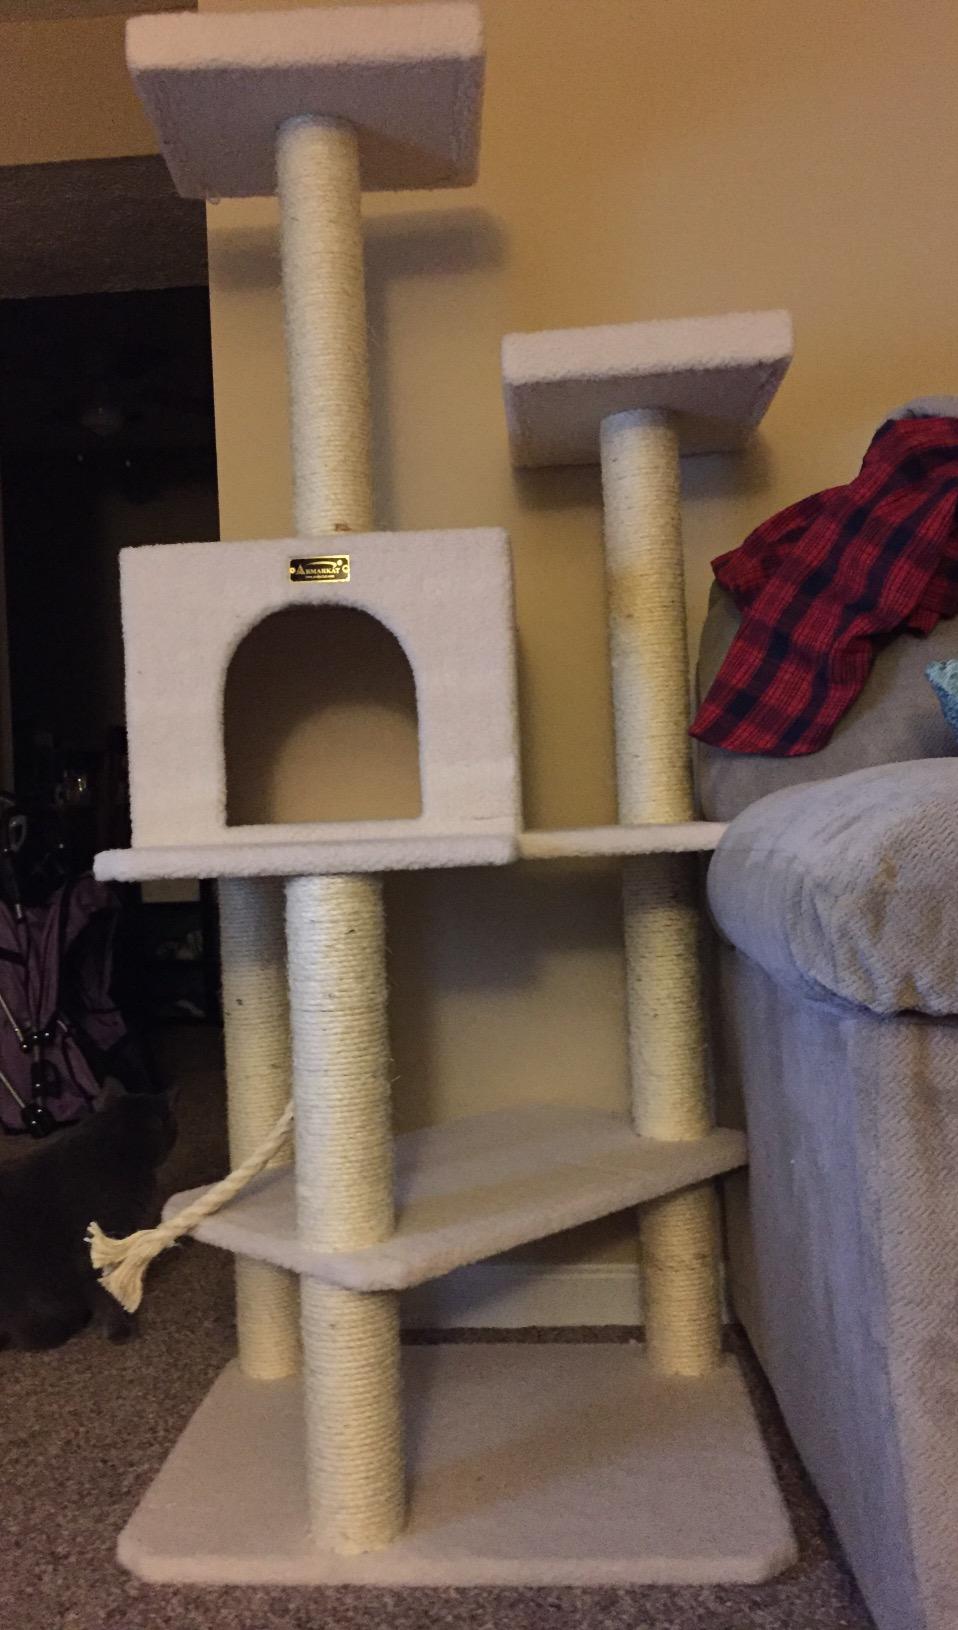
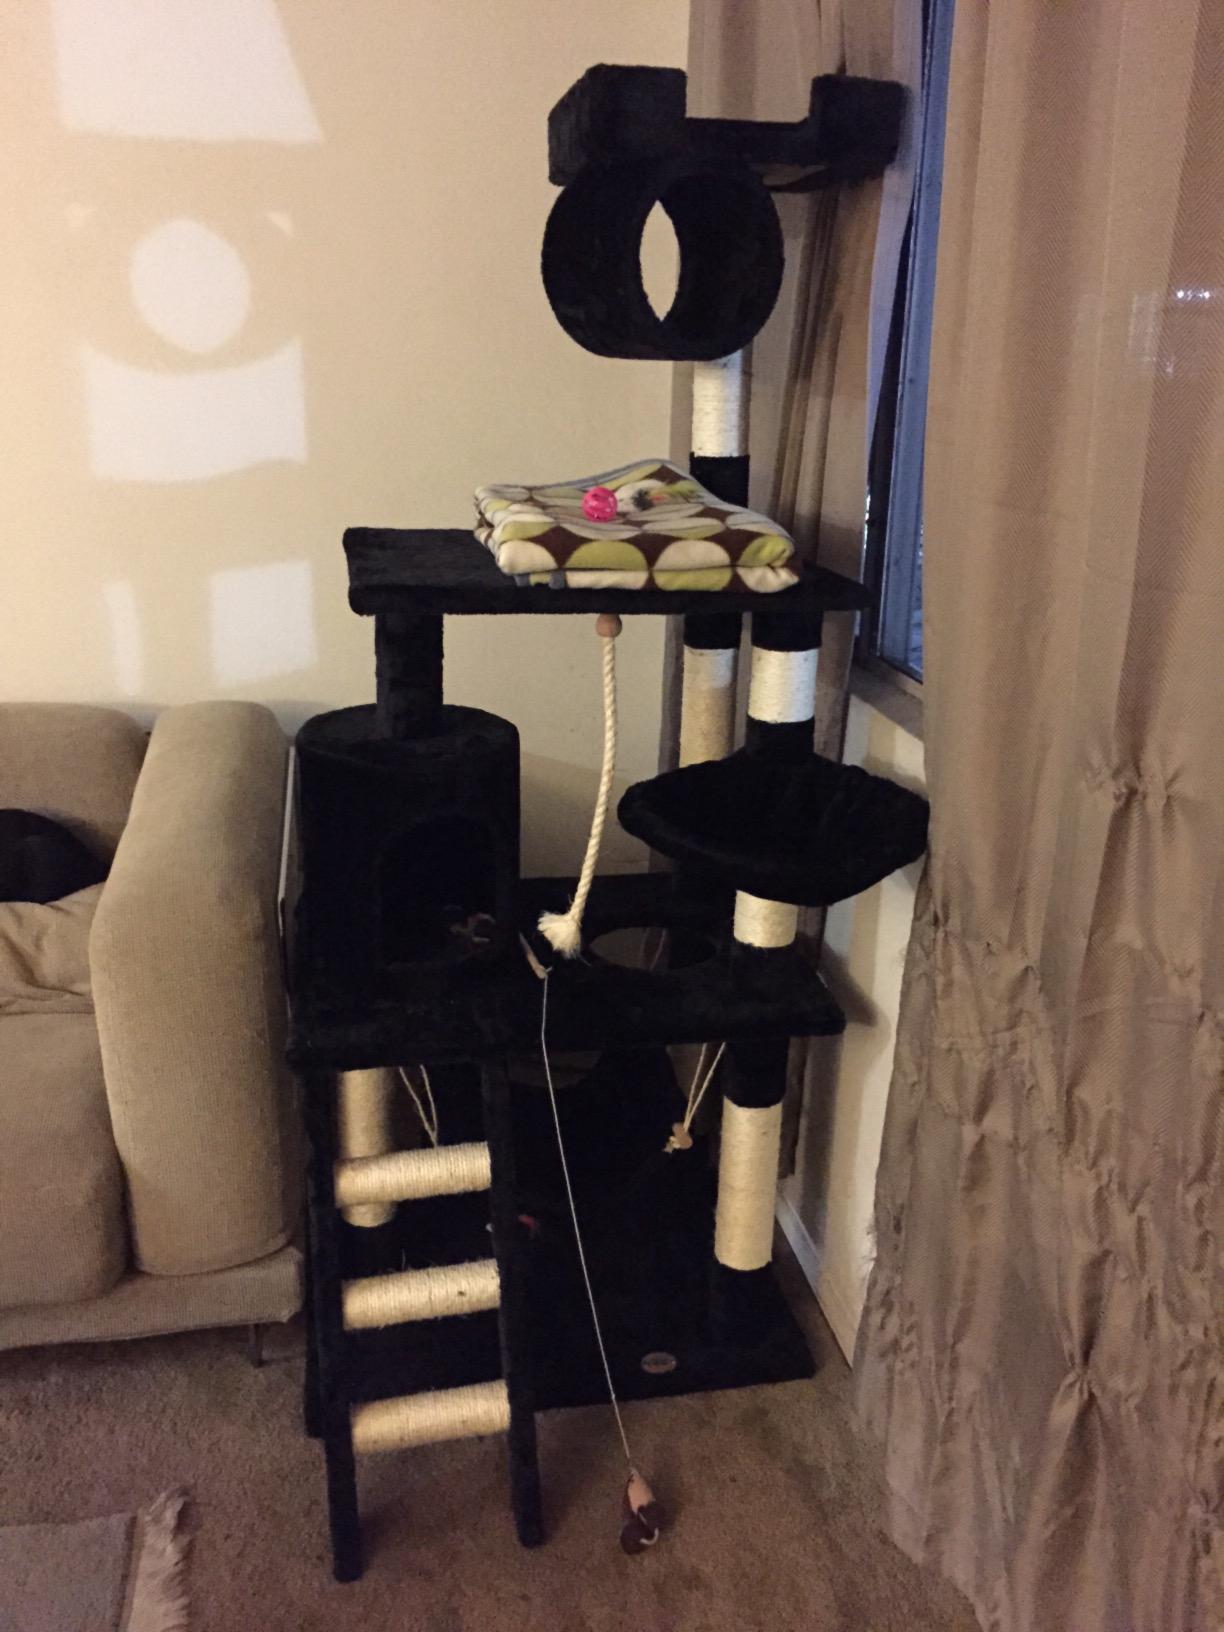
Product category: items_cat tree
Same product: no